VöV-Standard-Bus

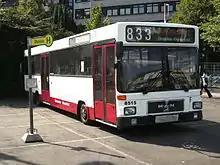
S 80 prototype with small tyres

Since the mid-1970s ideas were compiled on a second-generation standard bus with the floor height reduced to allow for access with just one step. Initially one would achieve that with low profile tyres at 55 percent but in a prototype run (funded by the ministry of research) in 1976 it proved to be a bad choice, so later prototypes settled on 70 percent with two steps. The Hamburg transport authority had to order 22 prototypes of the "S 80" series (named standard bus for the 1980s) to refine the concept. The models were tested for two years by 8 different transport companies in Germany until the second generation standard bus was settled.